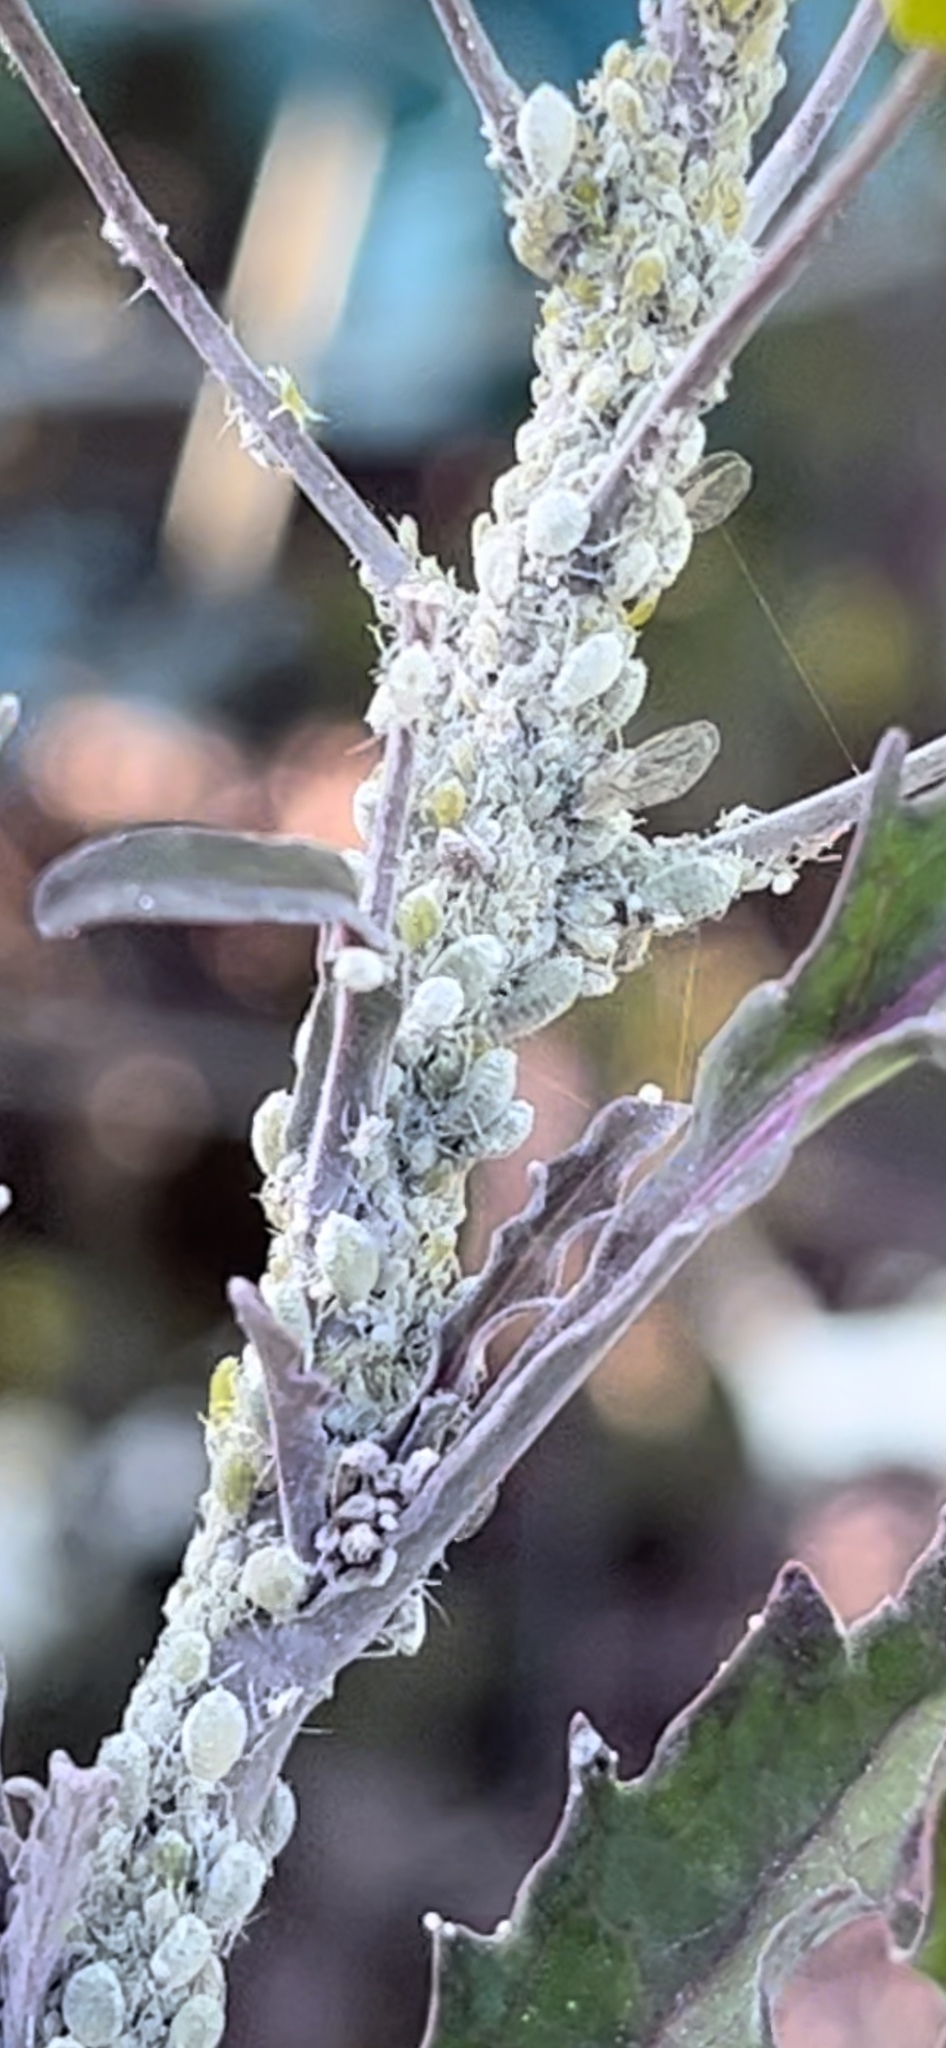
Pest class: cabbage_aphid